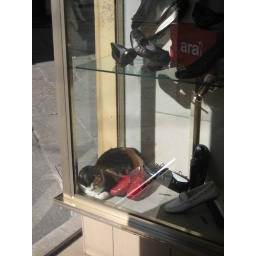
cat in the window of a shoe store in Piazza di Cavana, Trieste